Niwa Nagaakira

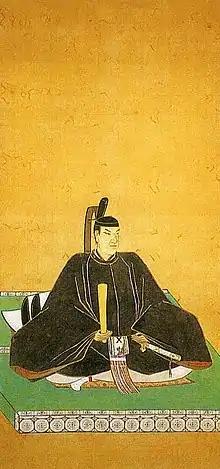
Niwa Nagaakira, portrait at temple of Dairin-ji, Nihonmatsu, Fukushima (CICP)

was an Edo period Japanese samurai, and the 8th "daimyō" of Nihonmatsu Domain in the Tōhoku region of Japan. He was the 11th hereditary chieftain of the Niwa clan. His courtesy title was "Saikyō-no-daifu", and his Court rank was Junior Fourth Rank, Lower Grade.